Bandura

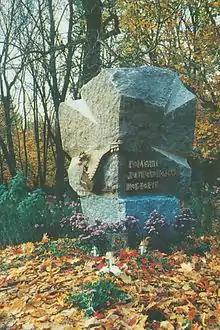
Monument to the murdered kobzars in Kharkiv

In recent years evidence of this has emerged, pointing to an event (often masked as an ethnographic conference) that was held in Kharkiv, the capital of the Ukrainian SSR, in December 1933 – January 1934. Many itinerant street musicians from all over the country, specifically blind kobzars and lirnyks, were invited to attend, amounting to an estimated 300 participants. All were subsequently executed as unwanted elements in the new Soviet Society.